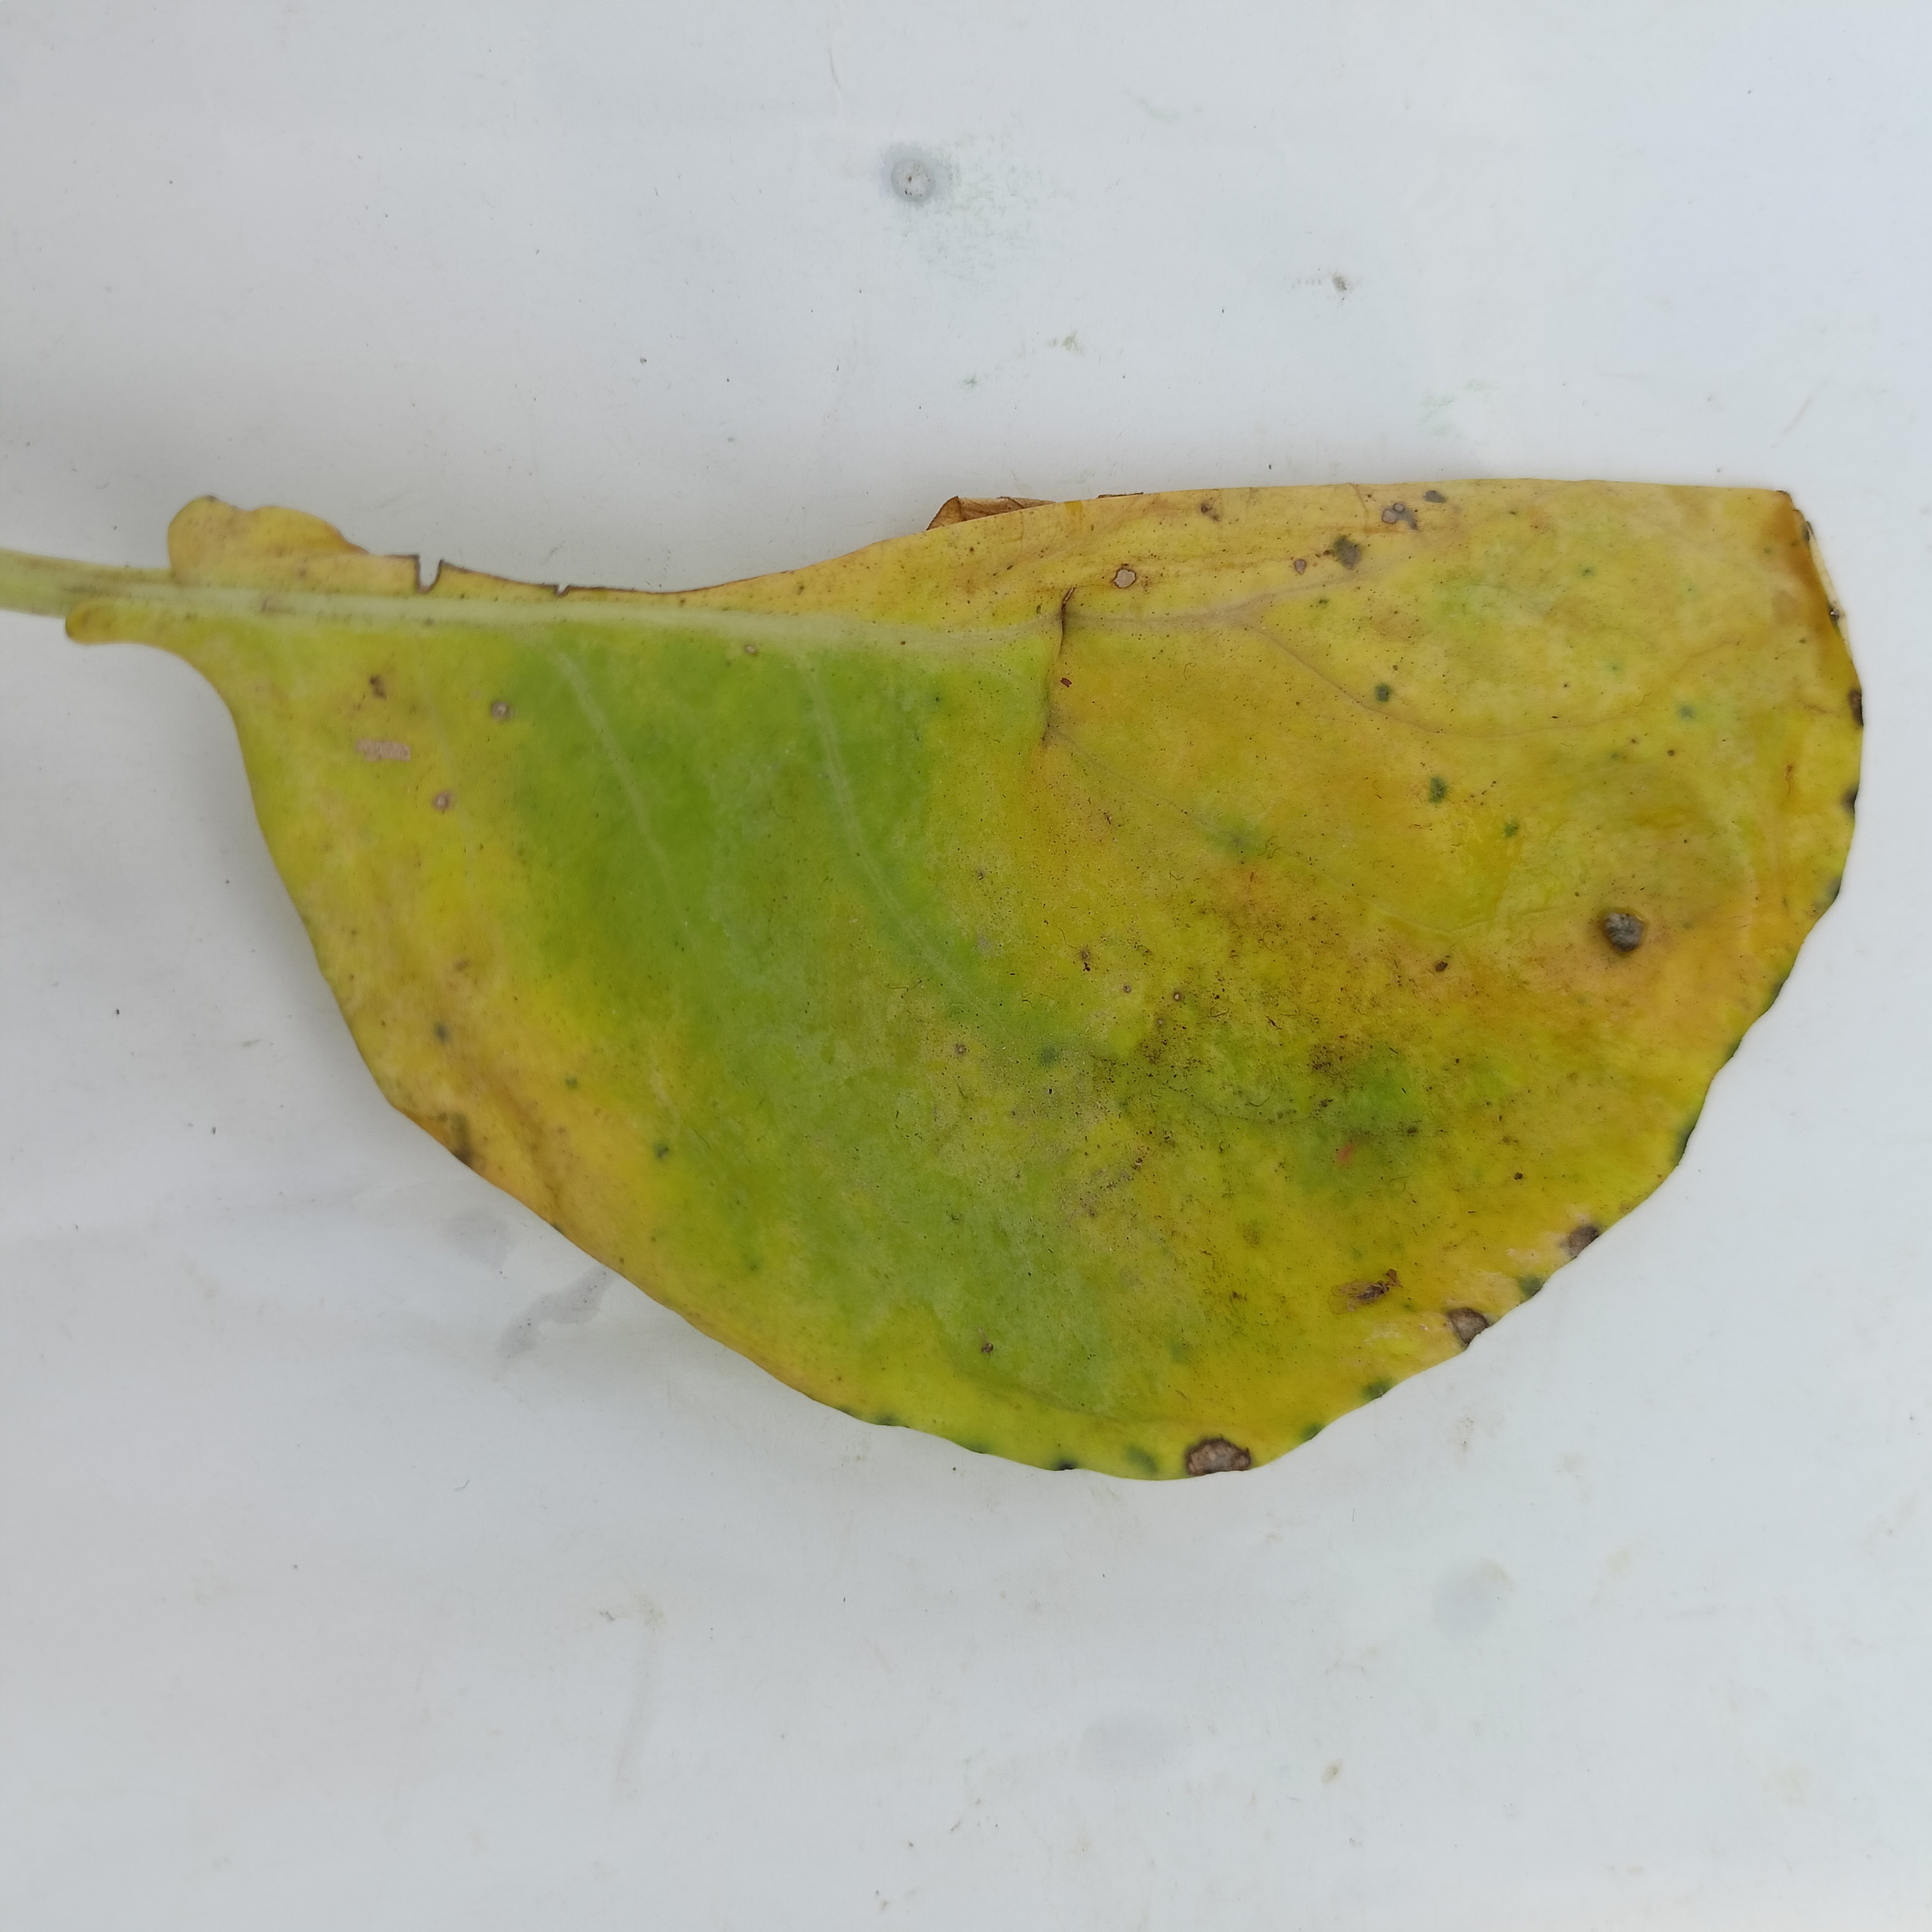
Label: Black Rot